George W. Melville

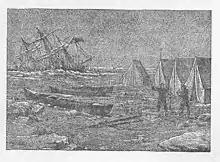
Sinking of the "Jeannette"

In the summer of 1879, he volunteered for the Jeanette expedition under Lieutenant Commander George W. De Long and left San Francisco aboard on August 7, 1879, to try to find a way to the North Pole via the Bering Strait. "Jeannette" became icebound in the Chukchi Sea off of Herald Island. After two years of effort to save her, "Jeanette" was crushed by the ice and sank June 12, 1881 – leaving the crew stranded on the ice floes in mid-ocean in three small boats and with scant provisions.